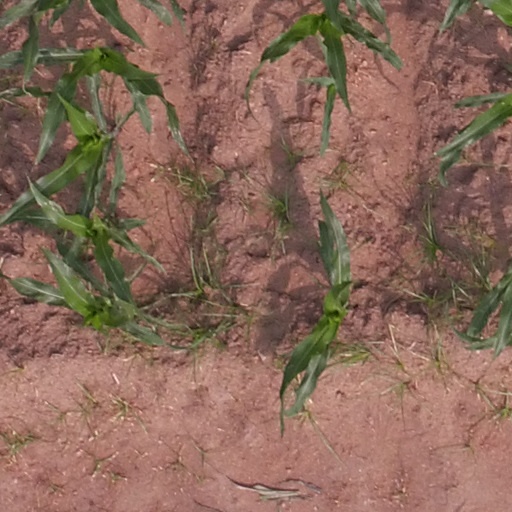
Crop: maize; corn